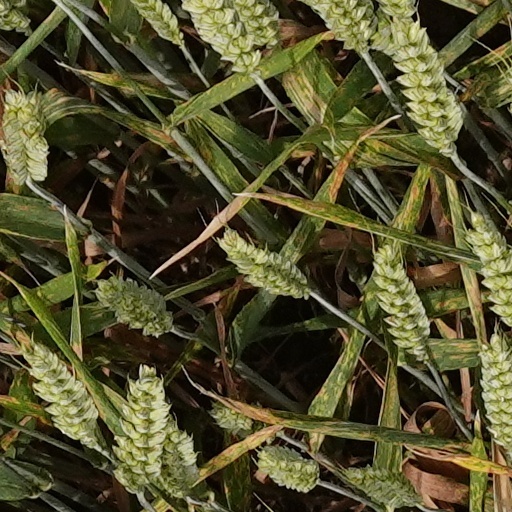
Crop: wheat